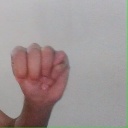
अक्षर: म